Bishopsbourne railway station

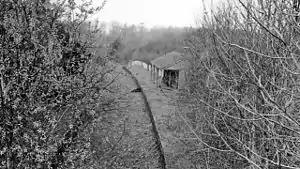
Bishopsbourne station, 16 April 1963

Bishopsbourne was a station on the Elham Valley Railway. It opened in 1889 and closed to passengers in 1940 and freight in 1947.